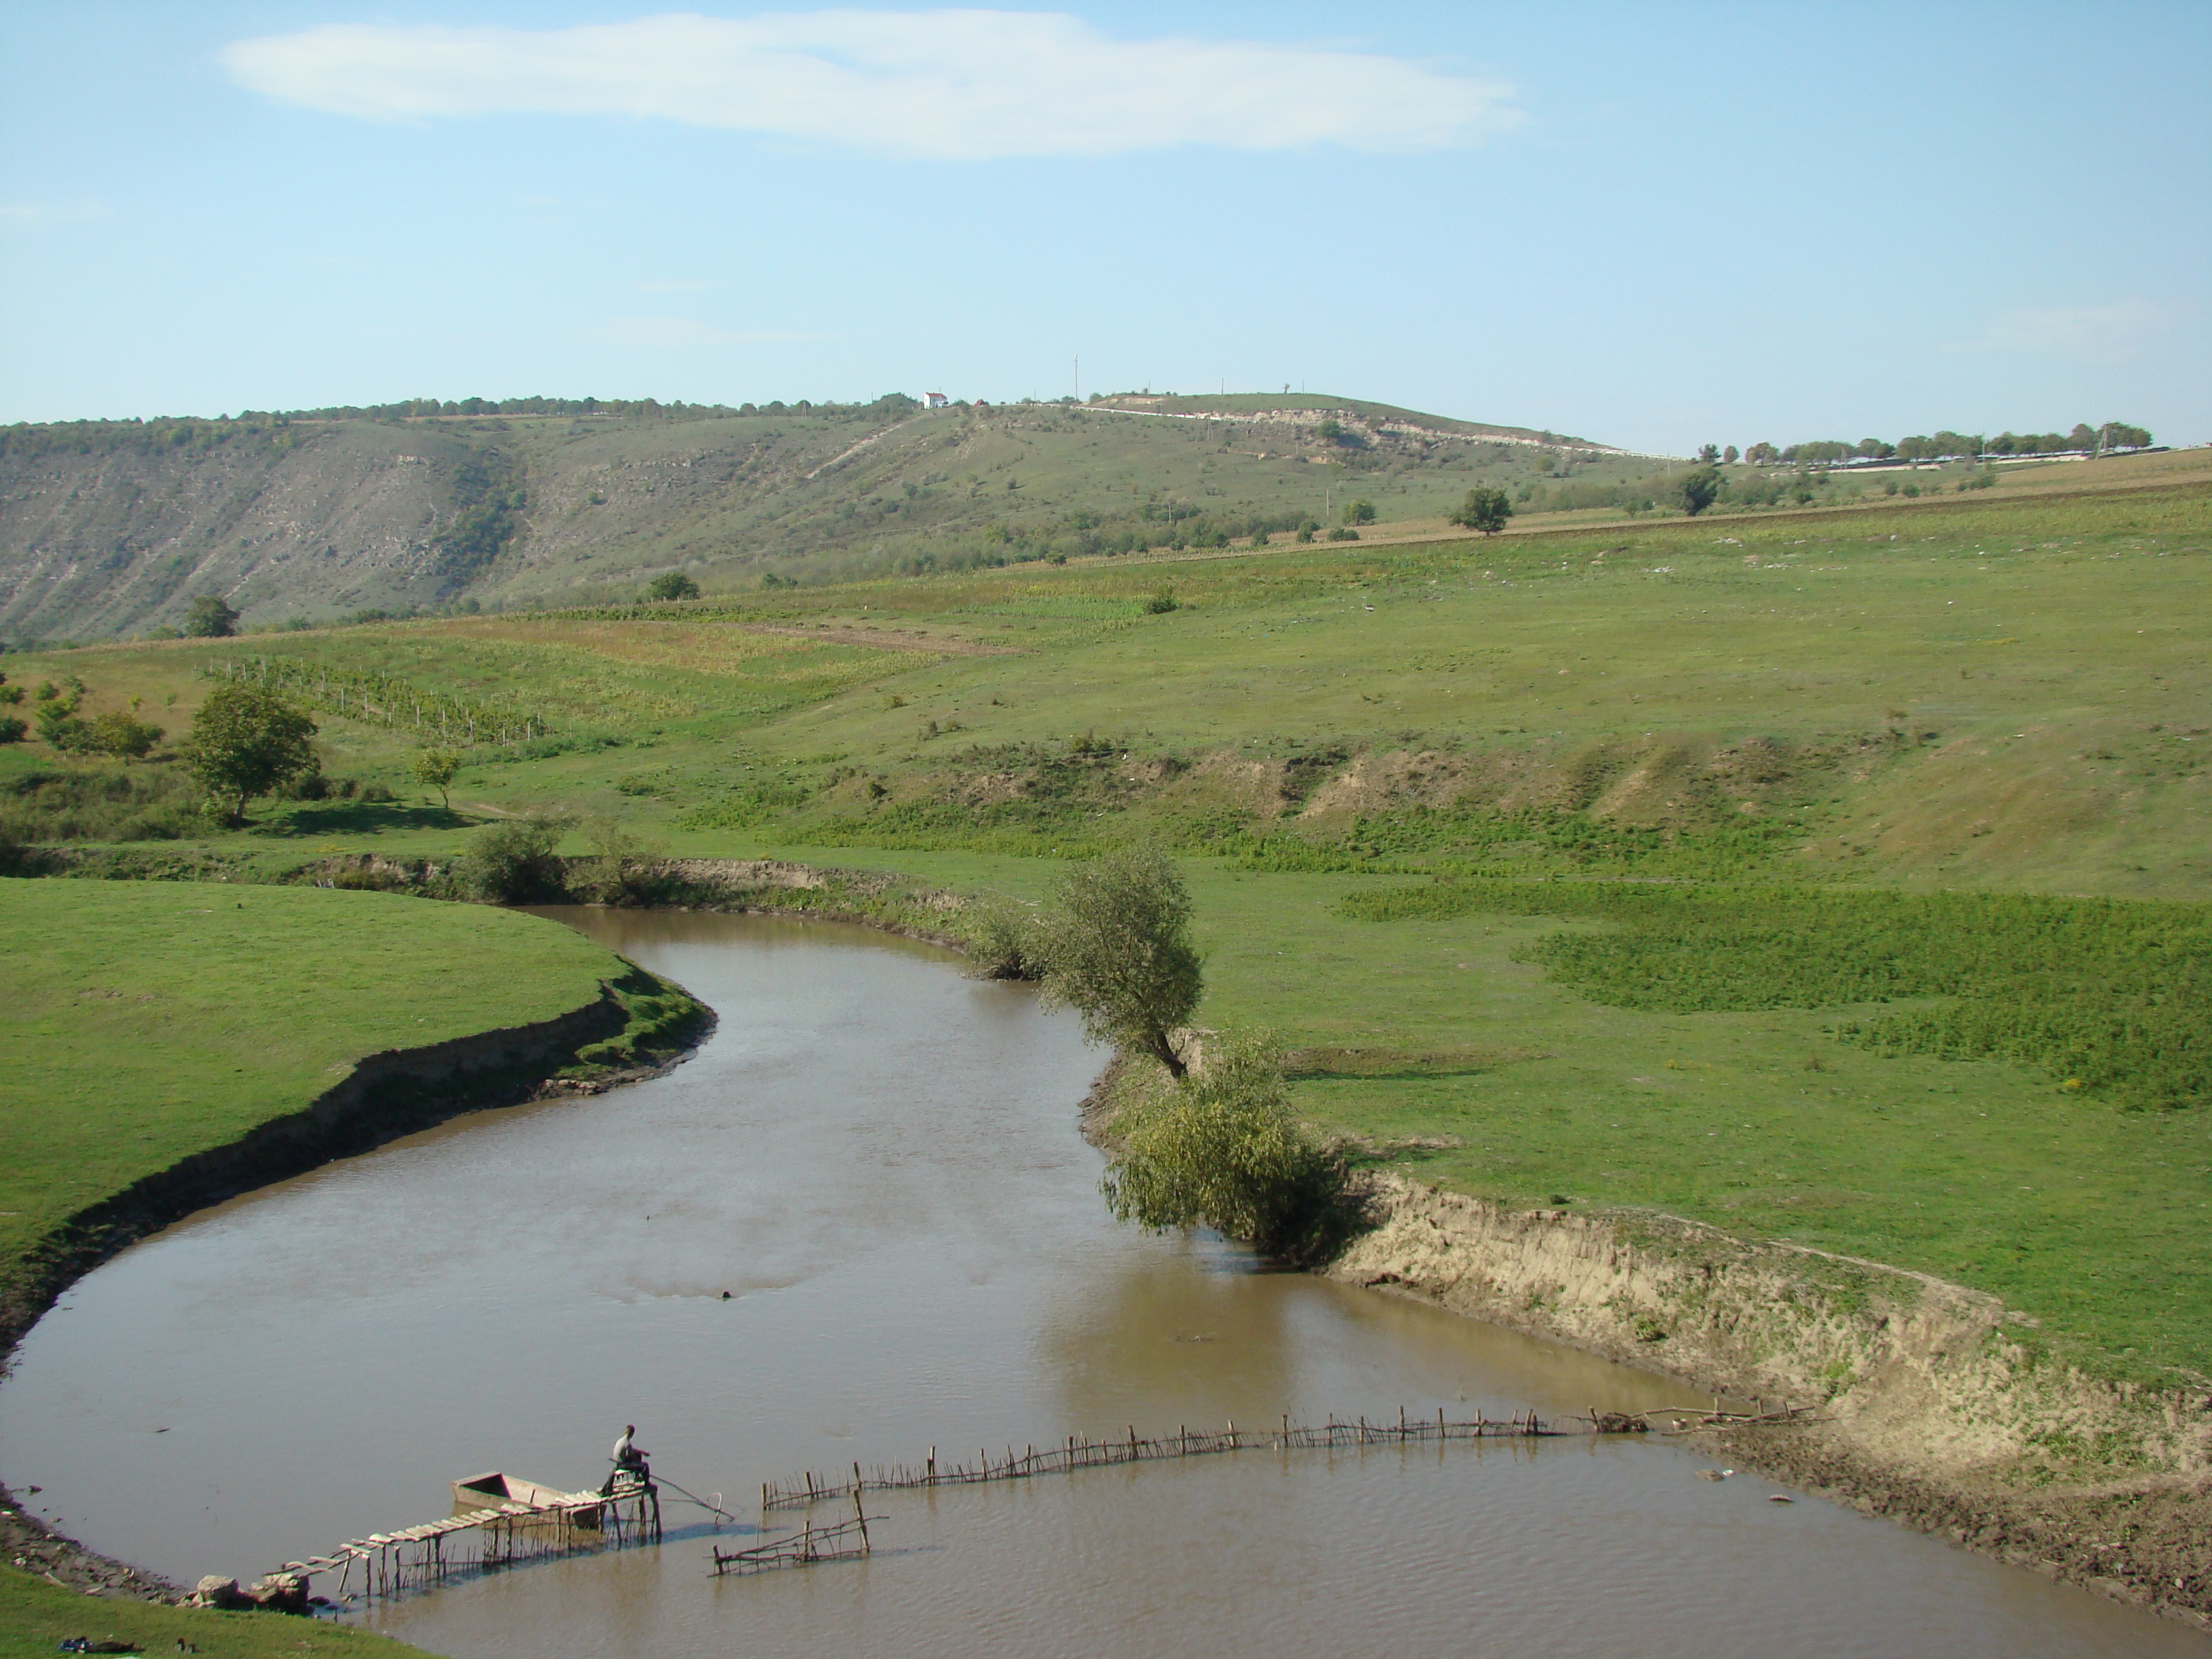
landscape, marsh, hill, river, travel, reservoir, waterway, plain, wetland, floodplain, plateau, sony, habitat, loch, ecosystem, dsch9, moldova, rural area, landform, natural environment, geographical feature